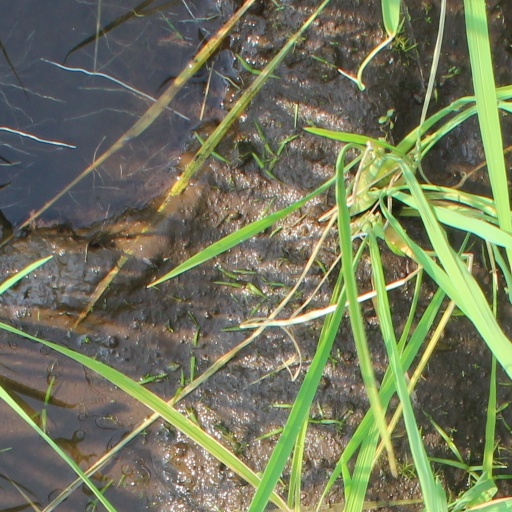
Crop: rice